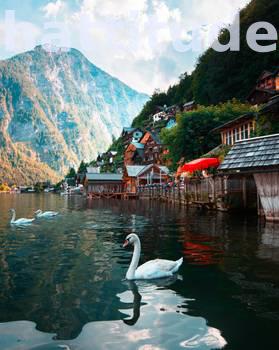
Label: Watermark